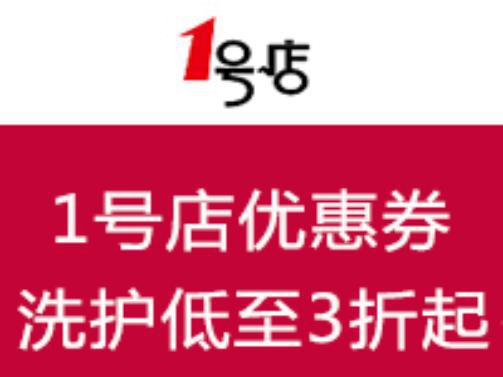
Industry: Electronic